Ilya Golyatov

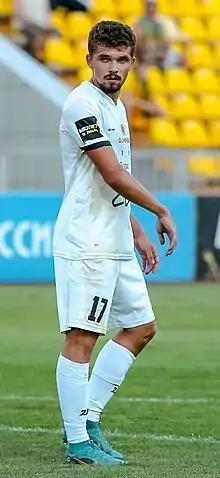
Golyatov with KAMAZ Naberezhnye Chelny in 2022

Ilya Alekseyevich Golyatov (born 6 April 2002) is a Russian football player. He plays for amateur club Lit Energy Moscow.